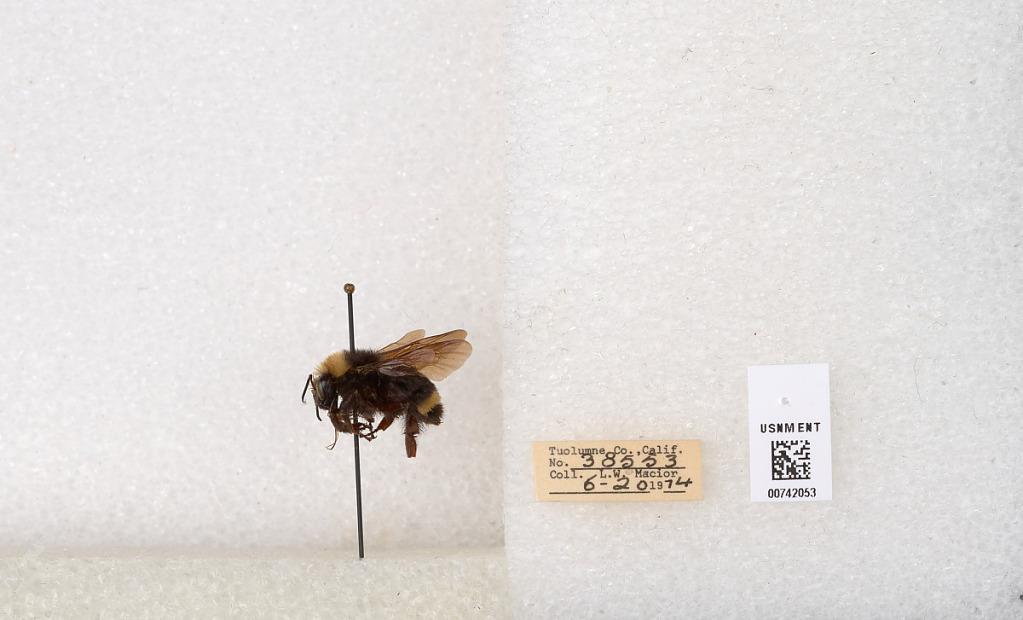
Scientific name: Bombus (Pyrobombus) vosnesenskii Radoszkowski
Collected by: L. Macior
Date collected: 1974-6-20
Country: United States
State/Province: California
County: Tuolumne
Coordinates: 37.9712, -120.228